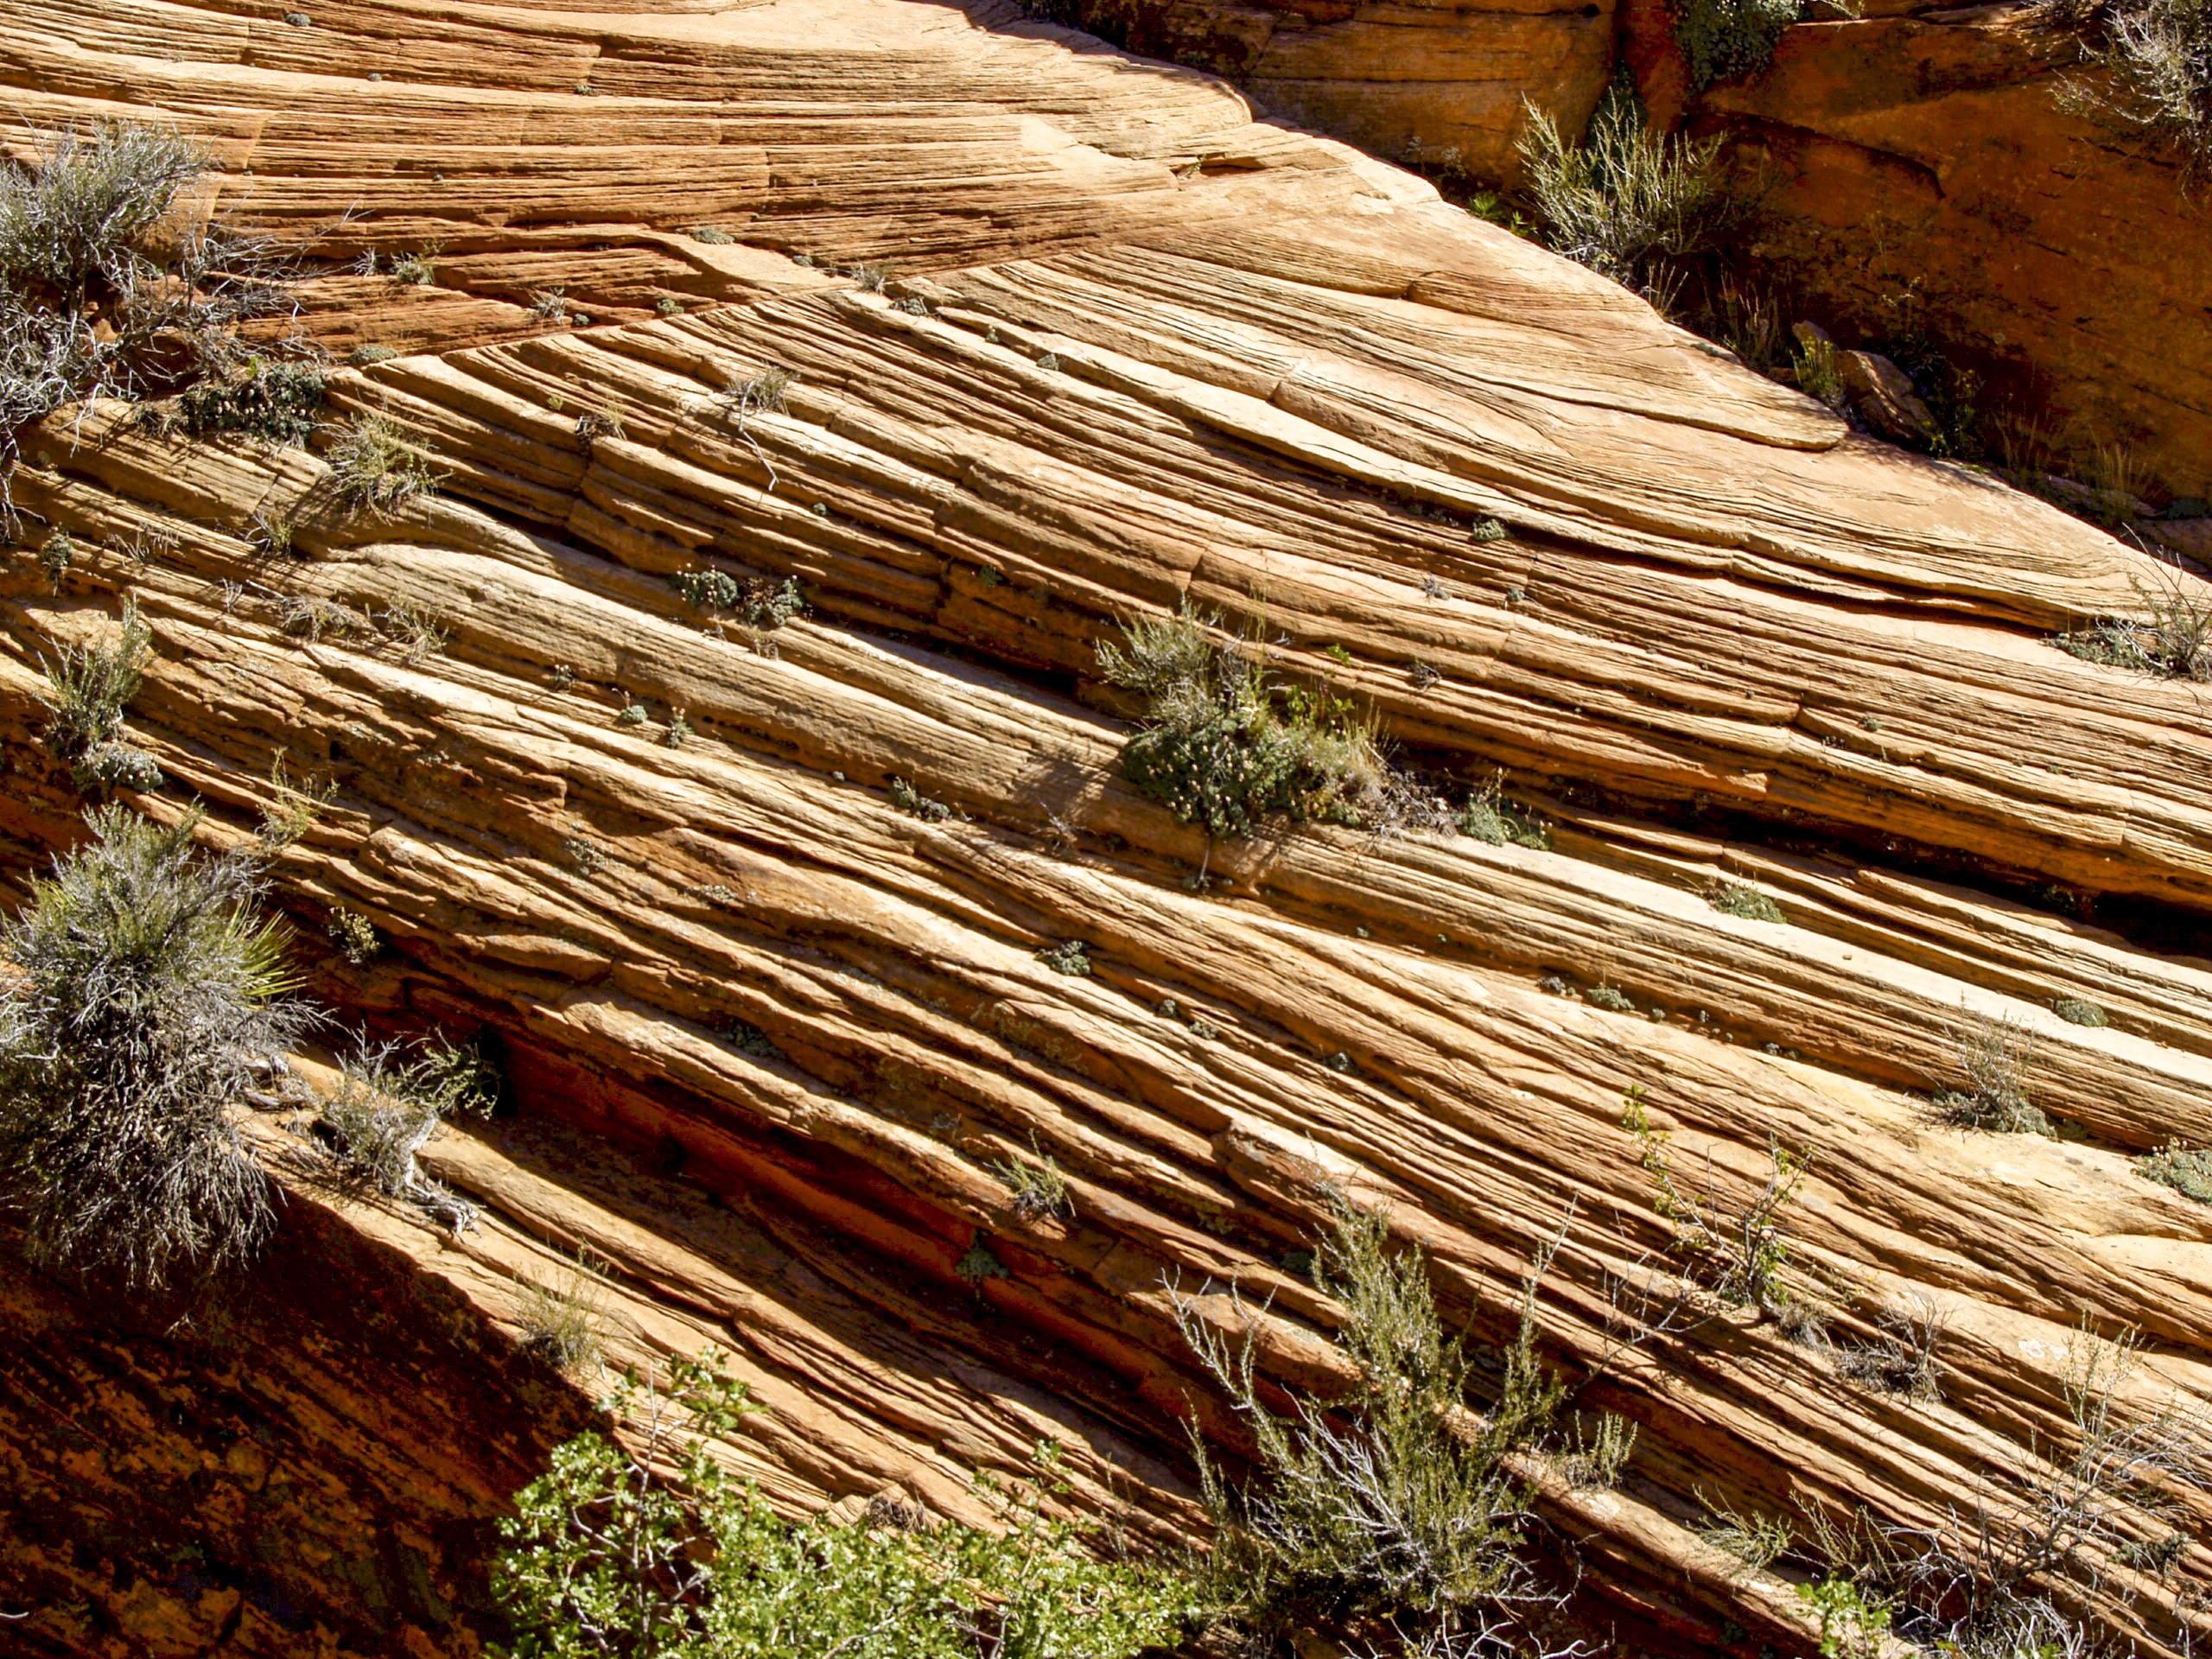
tree, nature, grass, rock, branch, plant, wood, leaf, desert, flower, trunk, formation, dry, red, crop, scenery, usa, soil, agriculture, lumber, flora, erosion, utah, hot, tourist attraction, zion national park, sand stone, grass family, woody plant, southwest usa